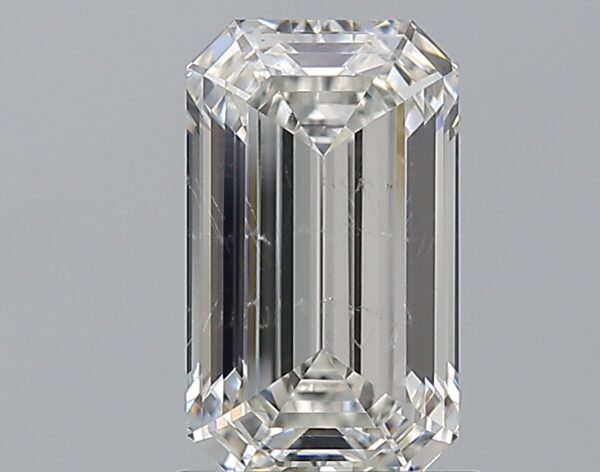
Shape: emerald
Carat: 1.57
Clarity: SI2
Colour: F
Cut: EX
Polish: EX
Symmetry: EX
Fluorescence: N
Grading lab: GIA
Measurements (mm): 8.67 x 5.1 x 3.48